Jerry Pinkney

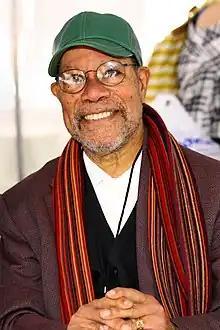
Pinkney at the 2019 Texas Book Festival

During his early teens, Pinkney worked at a local newspaper stand, where he would pass the time by drawing city life. Pinkney's talent caught the eye of customer and cartoonist John Liney, who worked on the Henry comic strips. Liney showed Pinkney how artistry could be used for commercial purposes.